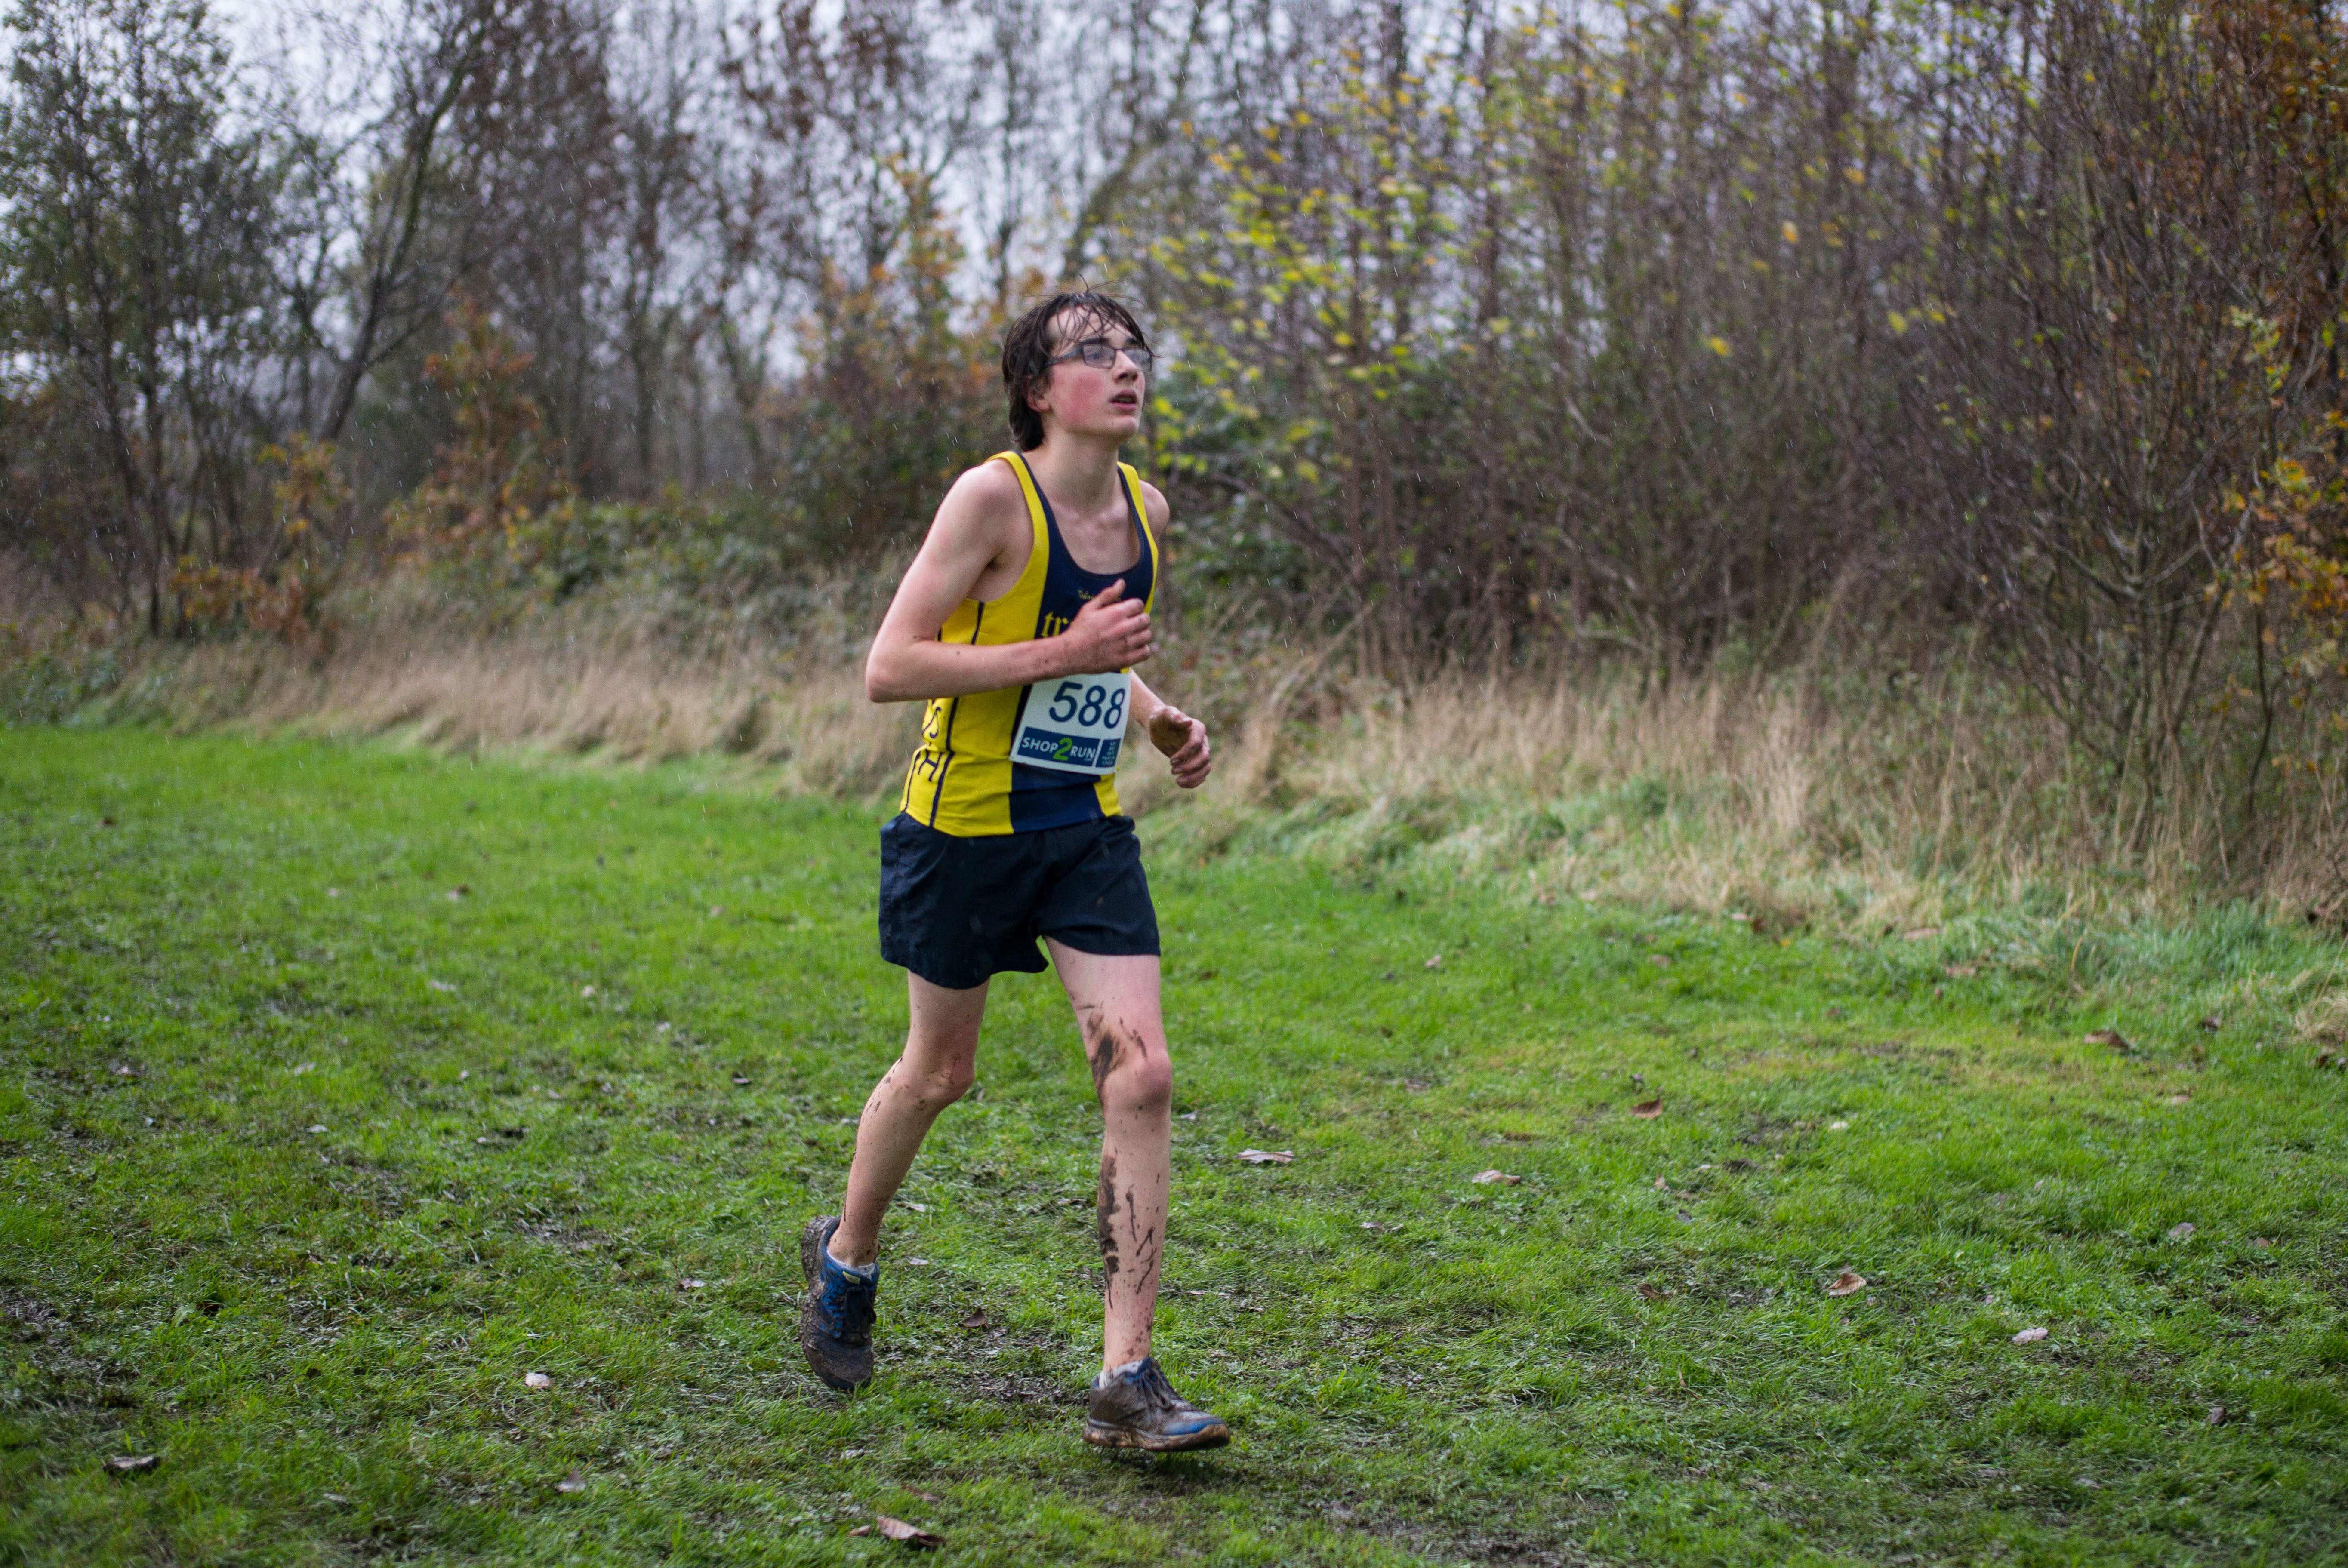
person, trail, running, recreation, jogging, race, sports, endurance, athletics, physical exercise, outdoor recreation, human action, endurance sports, ultramarathon, duathlon, long distance running, cross country running, cross country cycling